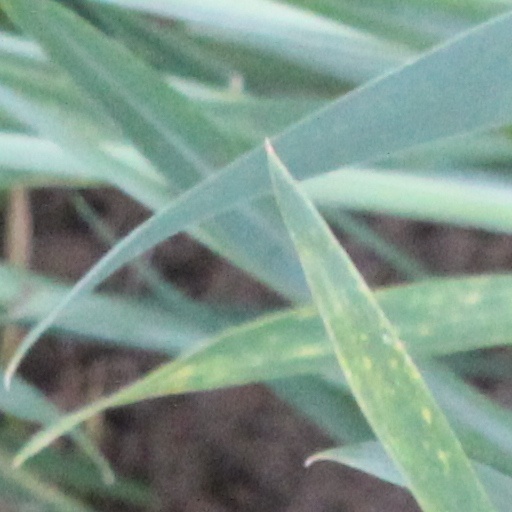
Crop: wheat